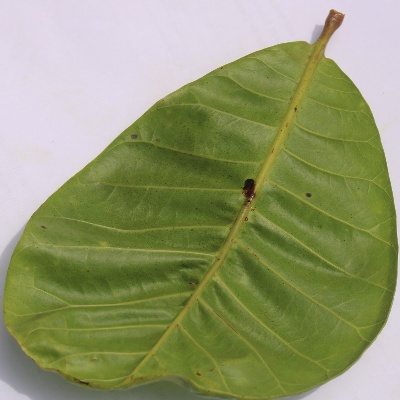
Crop: Cashew
Condition: anthracnose